1st Battalion, 6th Marines

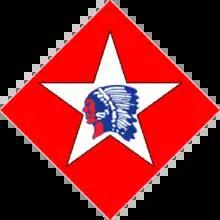
1st Battalion, 6th Marines insignia during WWI

The 1st Battalion, 6th Marines (1/6) is an infantry battalion in the United States Marine Corps based in Camp Lejeune, North Carolina. It consists of approximately 1,100 marines and sailors. They fall under the command of the 6th Marine Regiment, the 2nd Marine Division of the II Marine Expeditionary Force (II MEF).